Raith Rovers F.C.

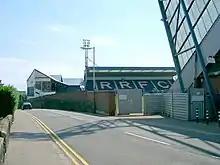
Stark's Park, home of Raith Rovers

The modern Raith Rovers were founded in 1883 in the Scottish town of Kirkcaldy, playing first at Sands Brae, now part of the Esplanade, then Robbie's Park. Though there were other teams who incorporated the town name, such as Kirkcaldy Wanderers and Kirkcaldy United, Raith became the most successful of the local teams, winning five trophies in the 1890s. There had been a much earlier (and unrelated) Raith Rovers which merged with what is now Cowdenbeath in 1882.